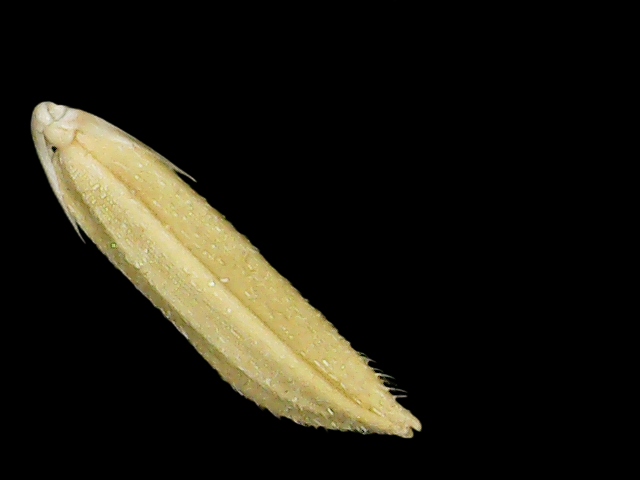
Rice variety: Binadhan20